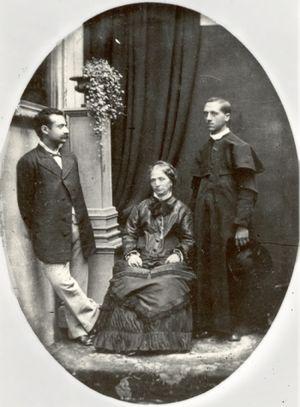
Giovanni Maria Mastai Ferretti, né à Senigallia le 13 mai 1792 et mort au Vatican le 7 février 1878, est le 255ᵉ pape de l’Église catholique, élu le 16 juin 1846 sous le nom de Pie IX. Son pontificat de 31 ans est le plus long de l'histoire de la papauté après, selon la tradition, celui de Pierre.
L'affaire Mortara est nommée d'après Edgardo Mortara, un garçonnet juif de 6 ans, vivant alors à Bologne, ville des États pontificaux en Italie et qui, après avoir été ondoyé secrètement par sa nourrice catholique, fut enlevé par les autorités papales en 1858 pour être élevé au sein de la religion catholique.